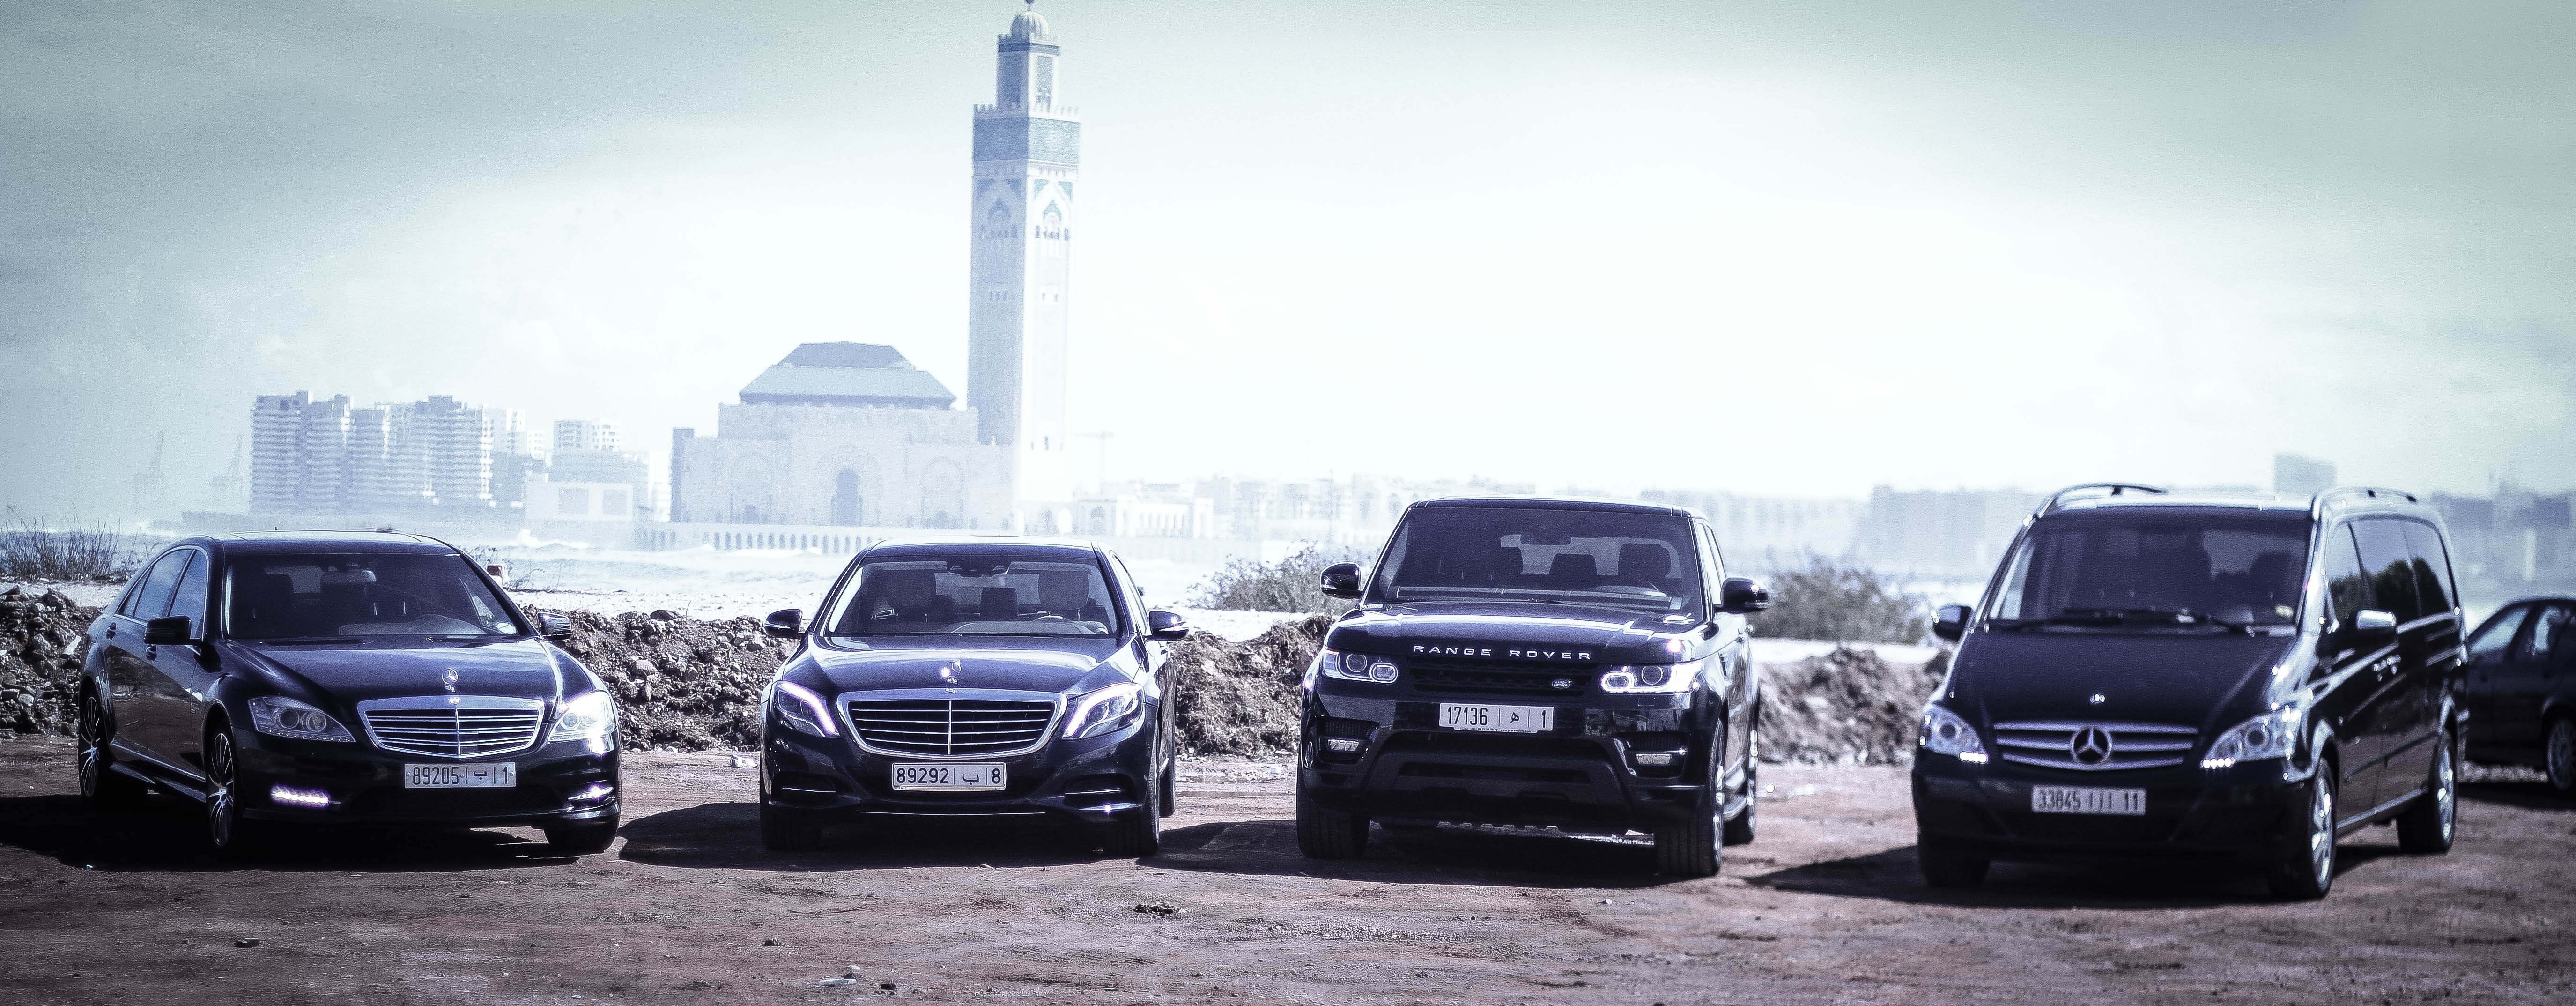
road, car, city, transport, vehicle, motor vehicle, cars, traveling, morocco, casablanca, luxury cars, hassan2, sport utility vehicle, land vehicle, automobile make, luxury vehicle